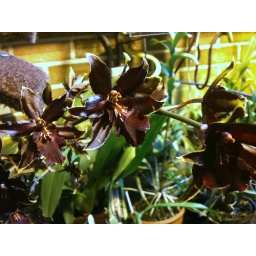
Pics of orchids in my green house today 11/30/09